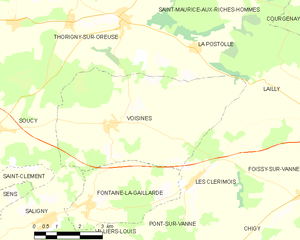
Carte des communes françaises Voisines